Catharine van Tussenbroek

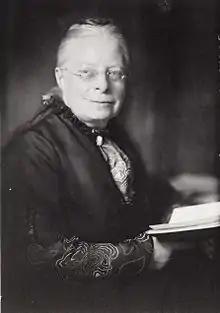
Van Tussenbroek (1922)

Albertina Philippina Catharina van Tussenbroek was born on 4 August 1852 in Utrecht to Cornelia van der Voort and Gerardus van Tussenbroek, a carpenter. Trained as a teacher, van Tussenbroek earned her certificate as an assistant teacher in 1870 and as a head teacher in 1875. She became the first woman to be admitted to Utrecht University when she embarked on her medical studies in 1880, earning her Ph.D. in Medicine in 1887. She moved to Amsterdam upon graduation and began working as a general practitioner focusing on women and children. In February 1898, she became a member of the Dutch Medical Examination Board and shortly afterward was appointed professor of gynecology at Utrecht University. In 1890, she was appointed assistant gynecologist at the Boerhaave Kliniek operated by Dr. Mendes de Leon in Amsterdam. At the time, few women physicians became specialists.